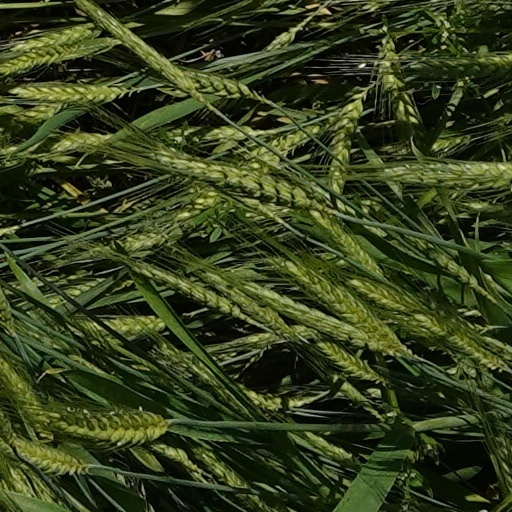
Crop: wheat